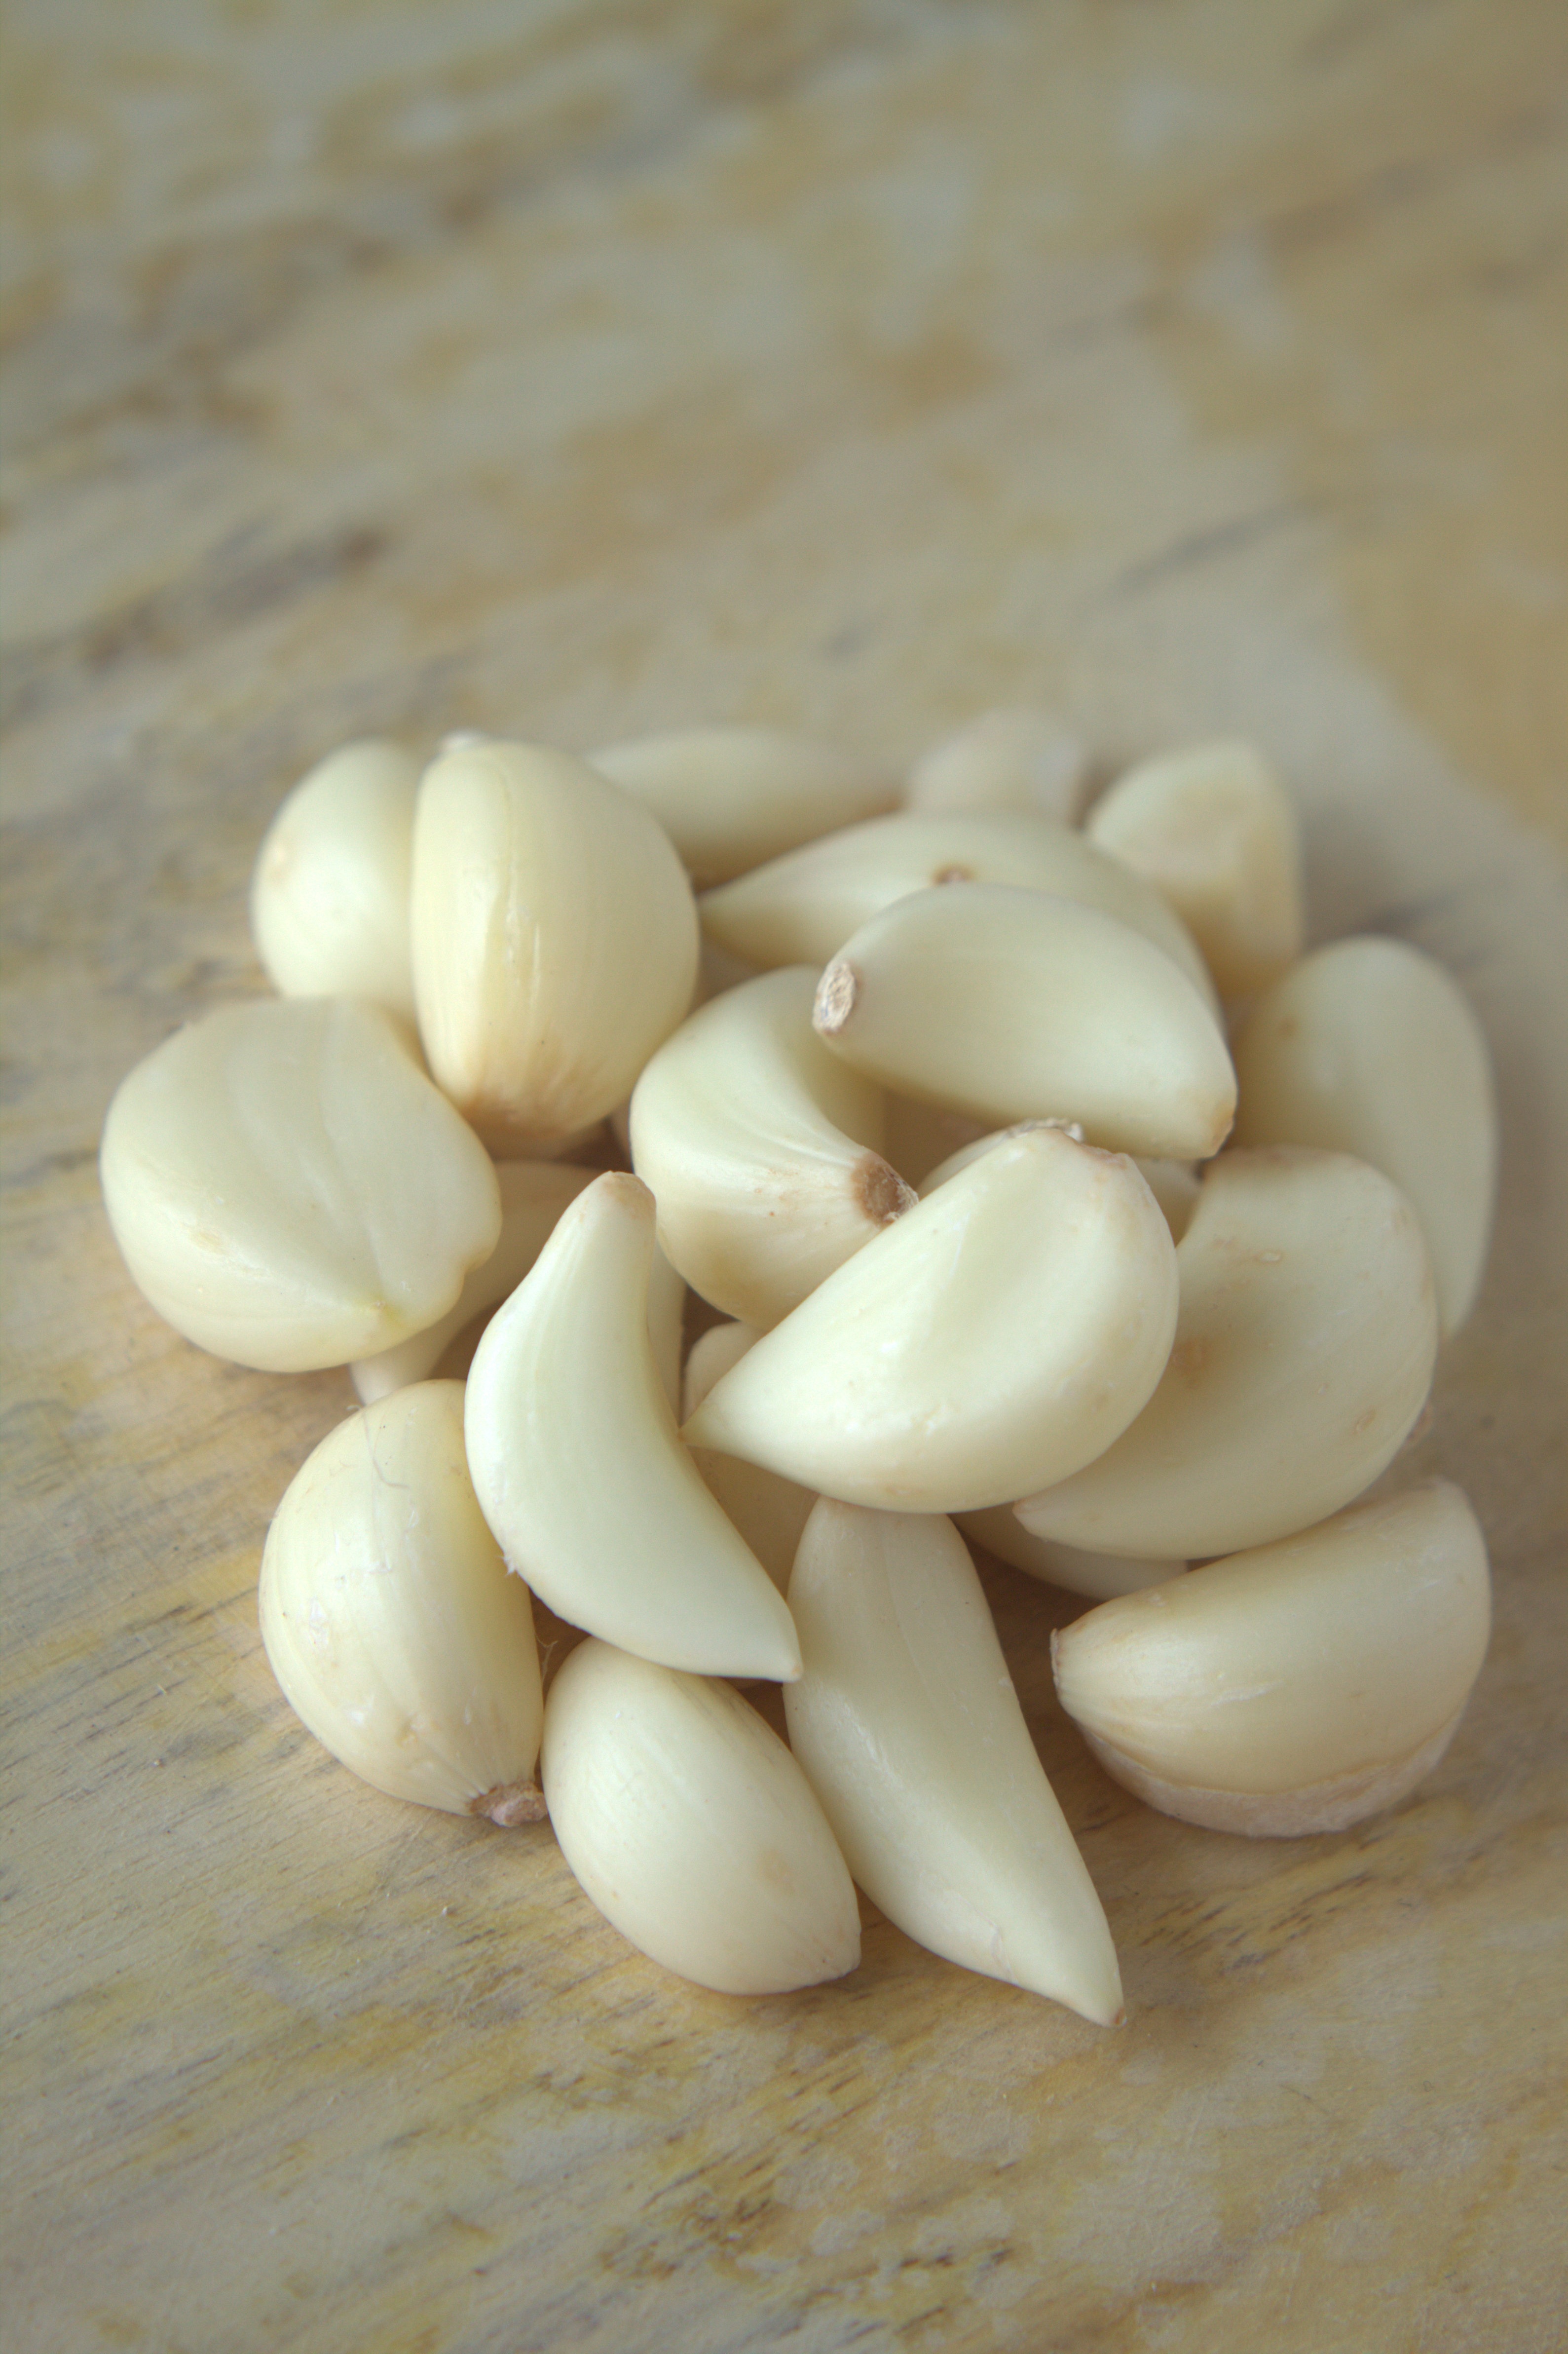
plant, dish, food, cooking, ingredient, herb, garlic, produce, vegetable, fresh, kitchen, healthy, cuisine, spices, vegetarian, organic, flowering plant, land plant, onion genus